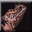
Label: frog